Corran, County Cavan

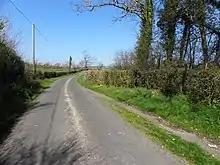
Road at Corran townland, Templeport, County Cavan, heading north.

Corran is a townland in the civil parish of Templeport, County Cavan, Ireland. It lies in the Roman Catholic parish of Templeport and the barony of Tullyhaw.